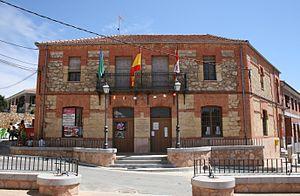
Los Huertos est une commune de la province de Ségovie dans la communauté autonome de Castille-et-León en Espagne.